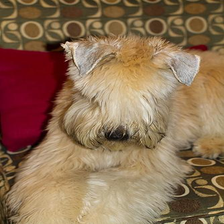
Species: dog
Breed: wheaten terrier